South African Class NG6 4-4-0

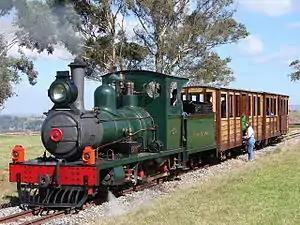
Falcon F2, Beira Railway no. BR6, SAR no. NG106, restored as no. BR7, Sandstone Estates, 9 April 2006

The South African Railways Class NG6 4-4-0 of 1895 was an ex-Mozambican narrow-gauge steam locomotive from the Beira Railway era.